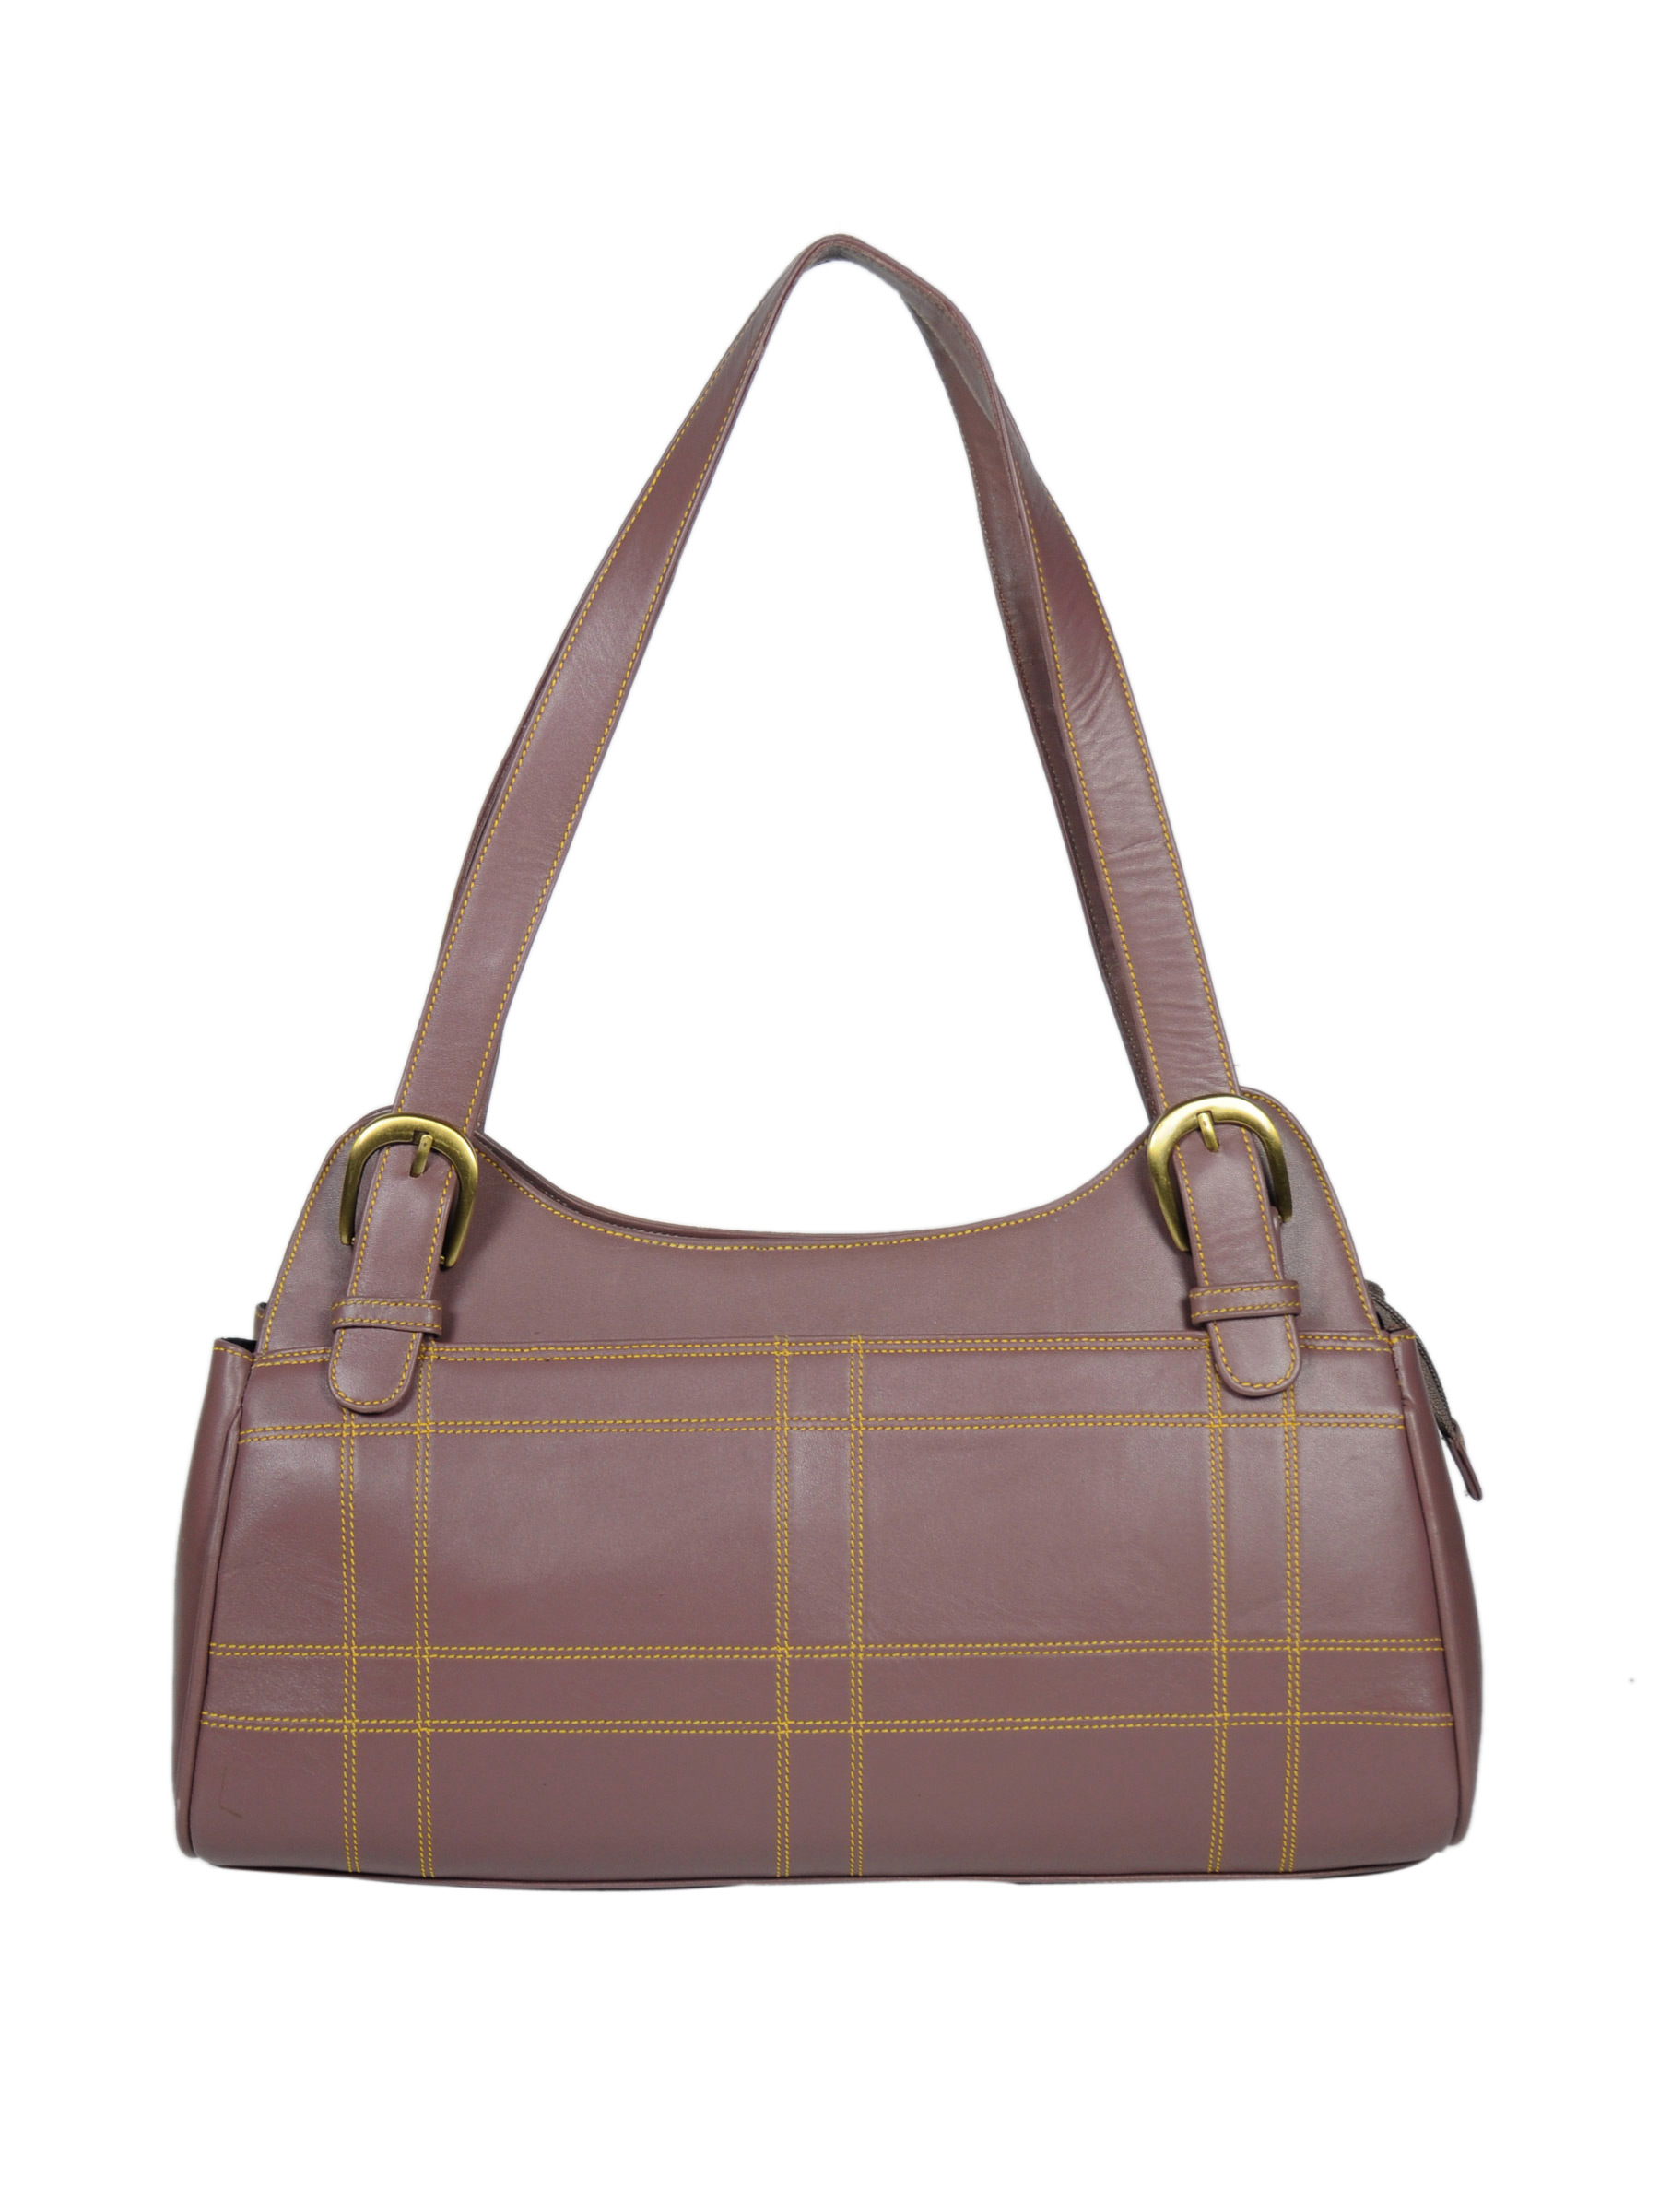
Murcia Women Mary Pink Handbags
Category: Accessories / Bags / Handbags
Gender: Women
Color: Pink
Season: Winter 2015
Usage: Casual